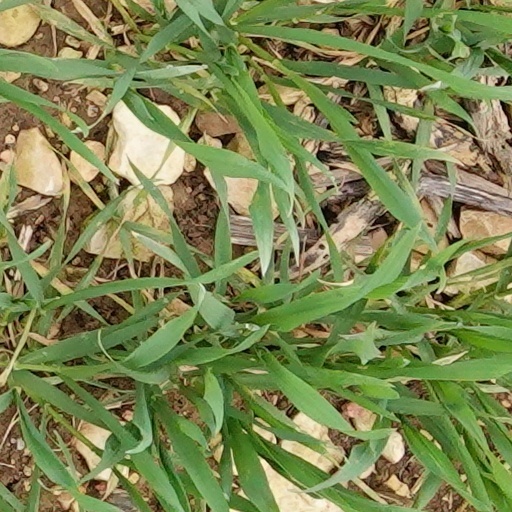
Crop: wheat